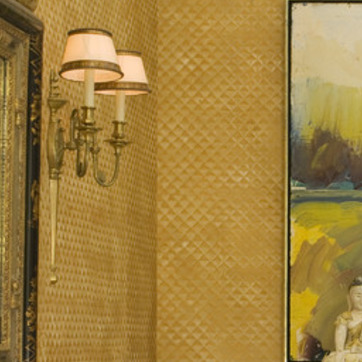
Material: wallpaper